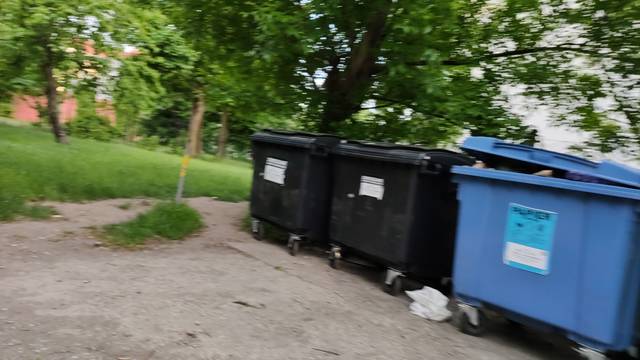
Region: Germany
Coordinates: 51.081, 17.01